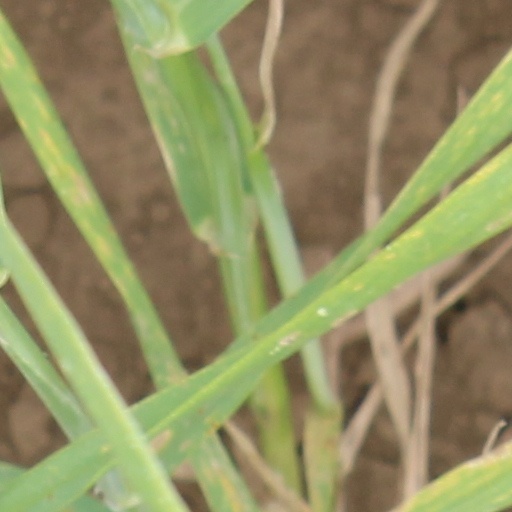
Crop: wheat